Coral Gables Congregational Church

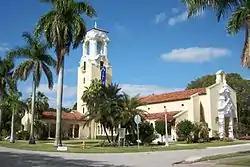
Coral Gables Congretational Church in Coral Gables, Florida, April 2010

The Coral Gables Congregational Church is a historic Congregational church in Coral Gables, Florida, United States. The church was designed by the architect Richard Kiehnel of Kiehnel and Elliott in 1923 and is regarded as a fine example of Spanish Colonial Revival architecture. It is located at 3010 DeSoto Boulevard. On October 10, 1978, it was added to the U.S. National Register of Historic Places.